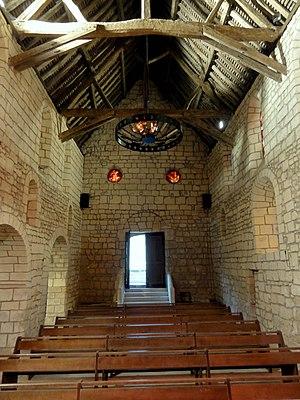
Intérieur de l'église - voir titre.
L’église Saint-Georges est une église catholique paroissiale située à Ronquerolles, dans le Val-d'Oise, en France. C'est un édifice rustique agrandi et remanié à plusieurs reprises, qui ne contient aucune voûte, aucun chapiteau. Il se compose d'une nef, accompagnée d'un unique bas-côté au sud, avec lequel il communique par trois arcades toutes différentes ; d'un clocher situé à la fin du bas-côté, au sud du chœur ; et d'un long chœur avec une abside à pans coupés. Les étroites fenêtres romanes dans les murs latéraux de la nef justifient sa datation de la fin du XIᵉ siècle. La base du clocher est un peu plus récente, et se rattache à la fin de la période romane ou au tout début de la période gothique, autour du milieu du XIIᵉ siècle, par ses contreforts plats. Les parties hautes de la façade et les fenêtres latérales de la nef n'ont été ajoutées qu'en 1257. Le portail date encore d'une époque différente. Il est de style gothique flamboyant, et constitue le seul élément de l'église qui a bénéficié d'un décor sculpté. Les autres parties de l'église, le chœur, le bas-côté et l'étage de beffroi du clocher, sont difficilement datables par leur manque de caractère.